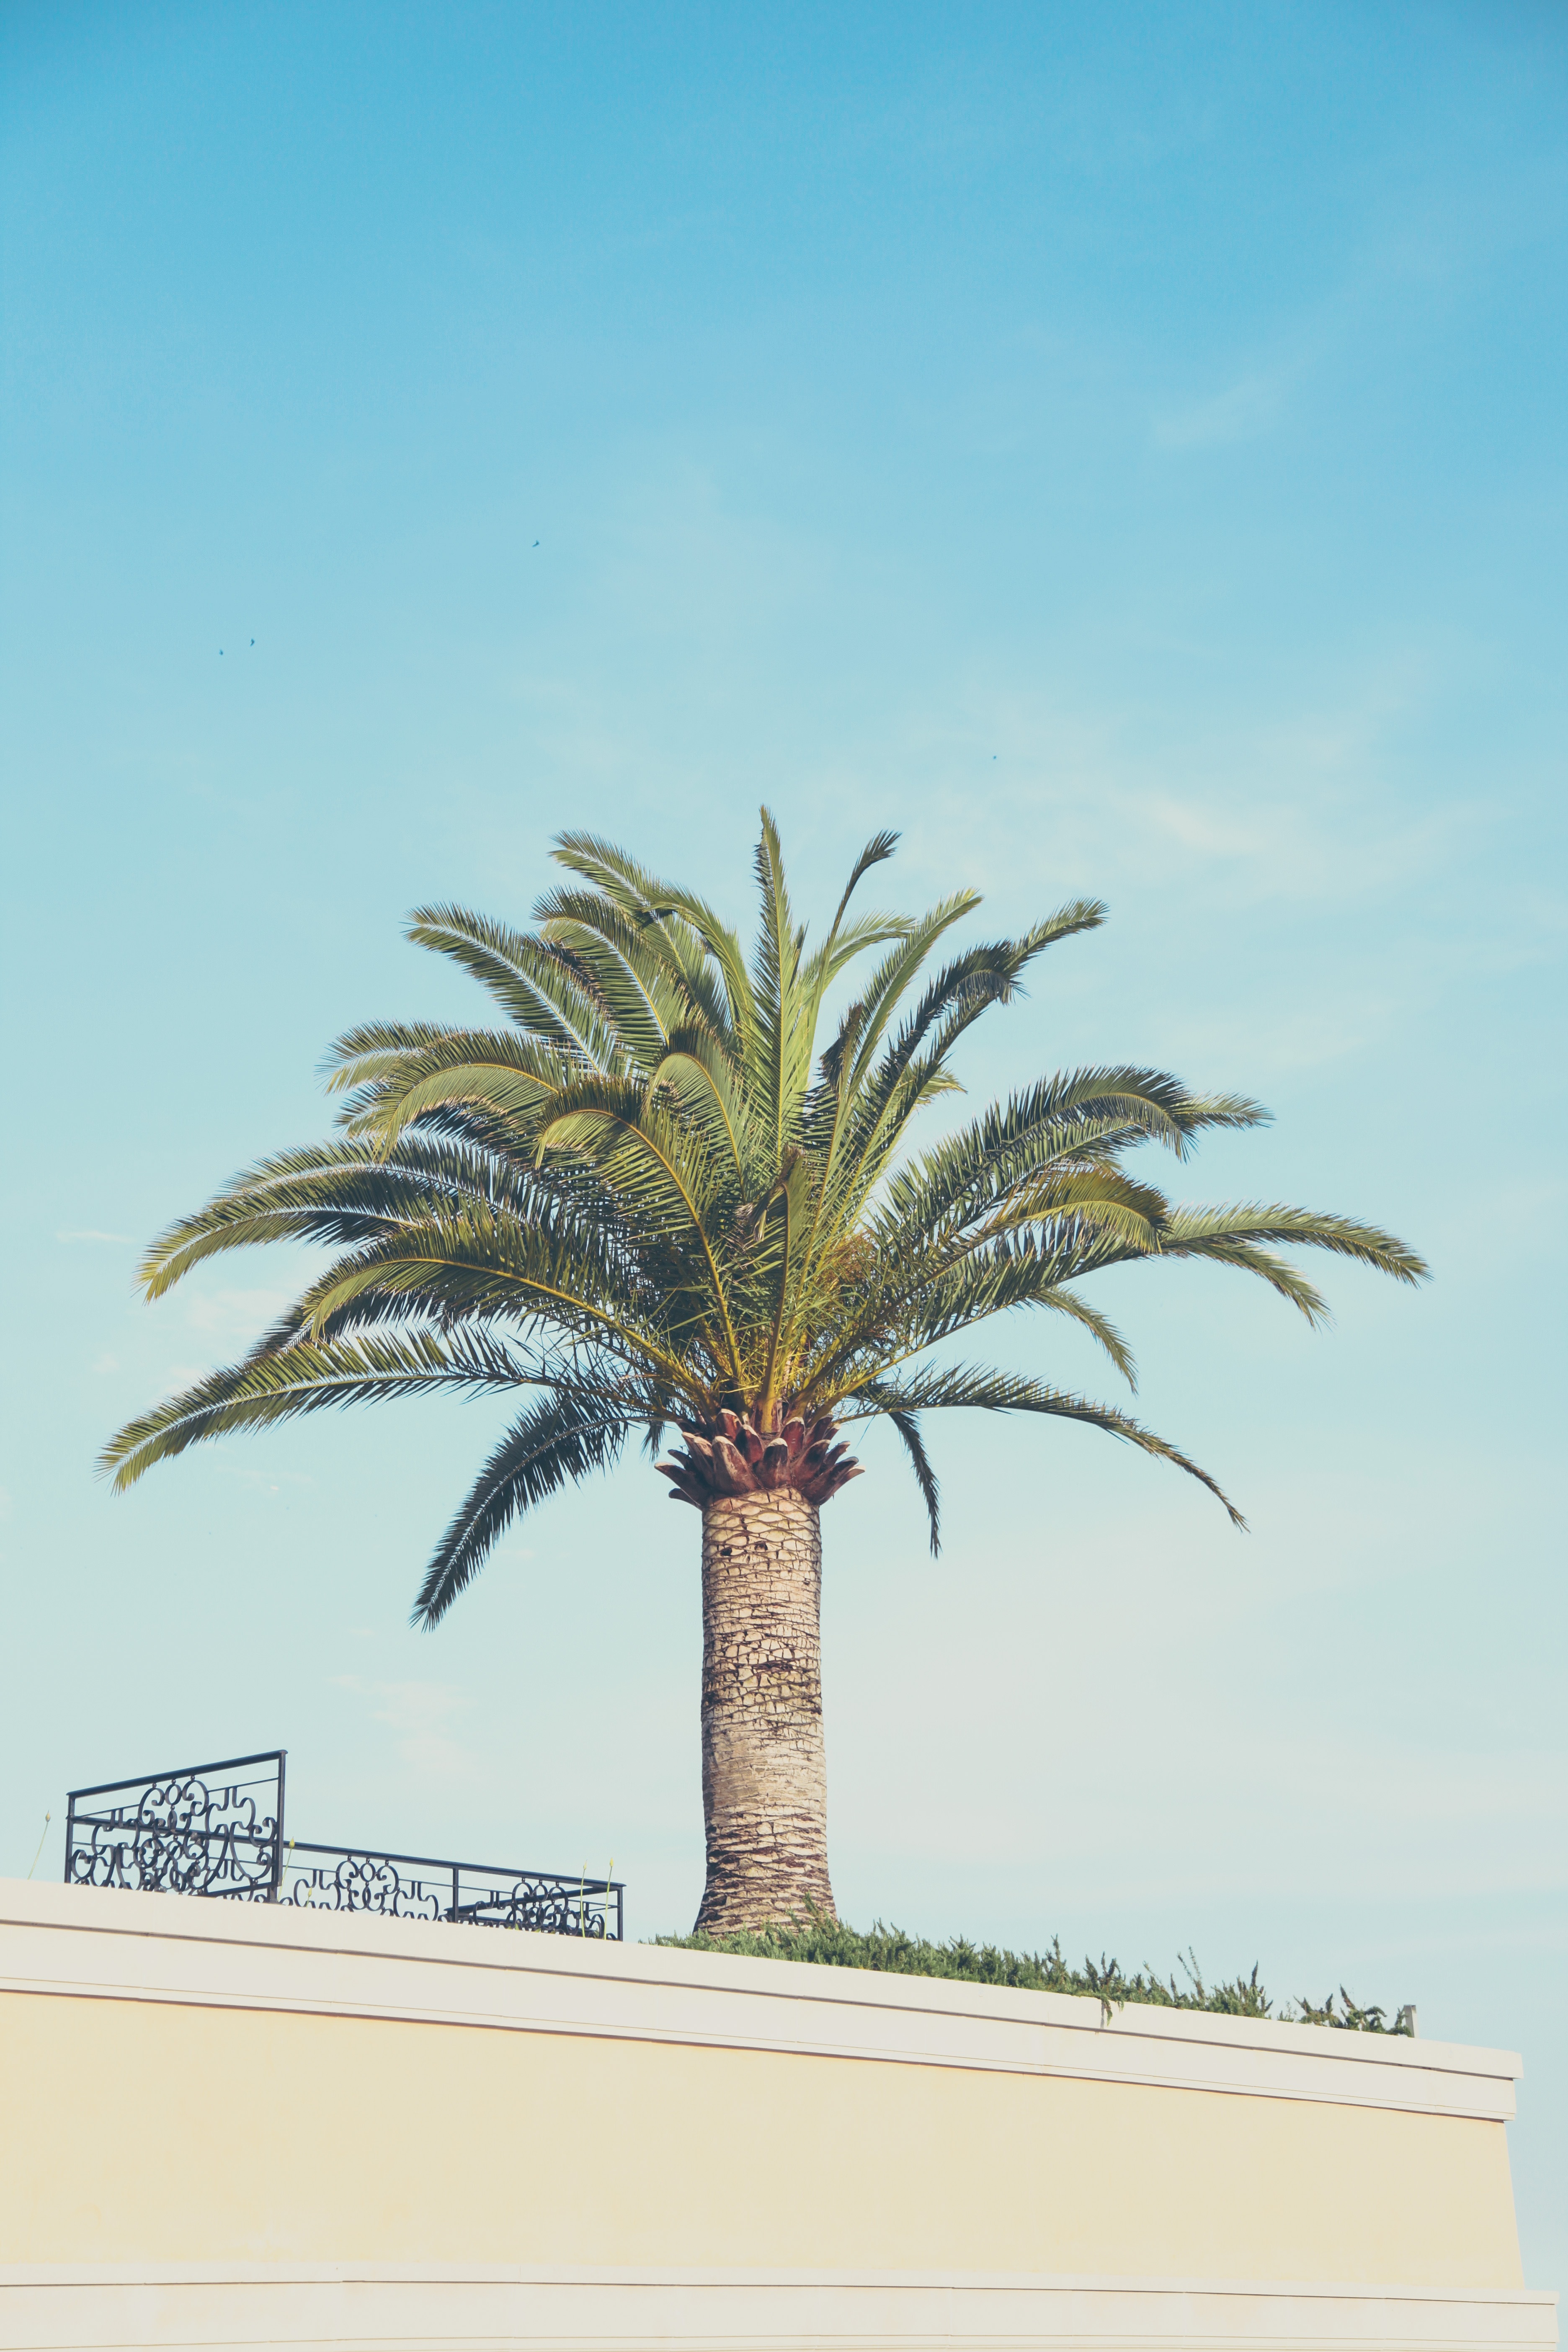
tree, outdoor, branch, architecture, plant, sky, house, palm tree, building, city, home, summer, vacation, balcony, food, relax, produce, tropical, botany, garden, apartment, vegetation, architectural, flowering plant, date palm, grass family, woody plant, land plant, arecales, palm family, borassus flabellifer